Gazette of the United States

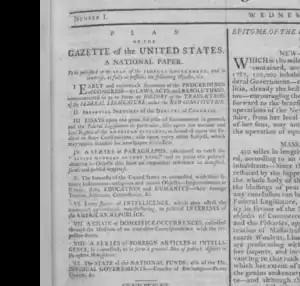
A column from the newspaper

Aside from his political goal, Fenno also founded the "Gazette" as a promising commercial opportunity, expecting to retire wealthy in ten years. He planned to secure printing contracts with the government and subcontract the printing of his newspaper. Unusually for a newspaper, the "Gazette" did not publish advertisements because Fenno did not want to suggest ties to a local region and felt that advertising would be beneath the dignity of his work. It also did not offer general printing services.